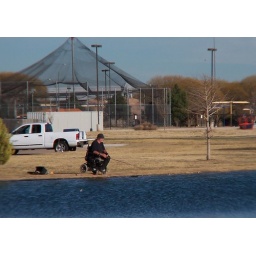
Day At The Park, in west texas, we will fish anywhere, just give us some water